George Thomas Marks

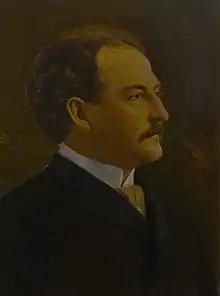
Marks in 1899

George Thomas Marks (August 31, 1856 – May 21, 1907) was a businessman and politician in Ontario, Canada. He was mayor of Port Arthur, Ontario (later Thunder Bay) from 1893 to 1899.